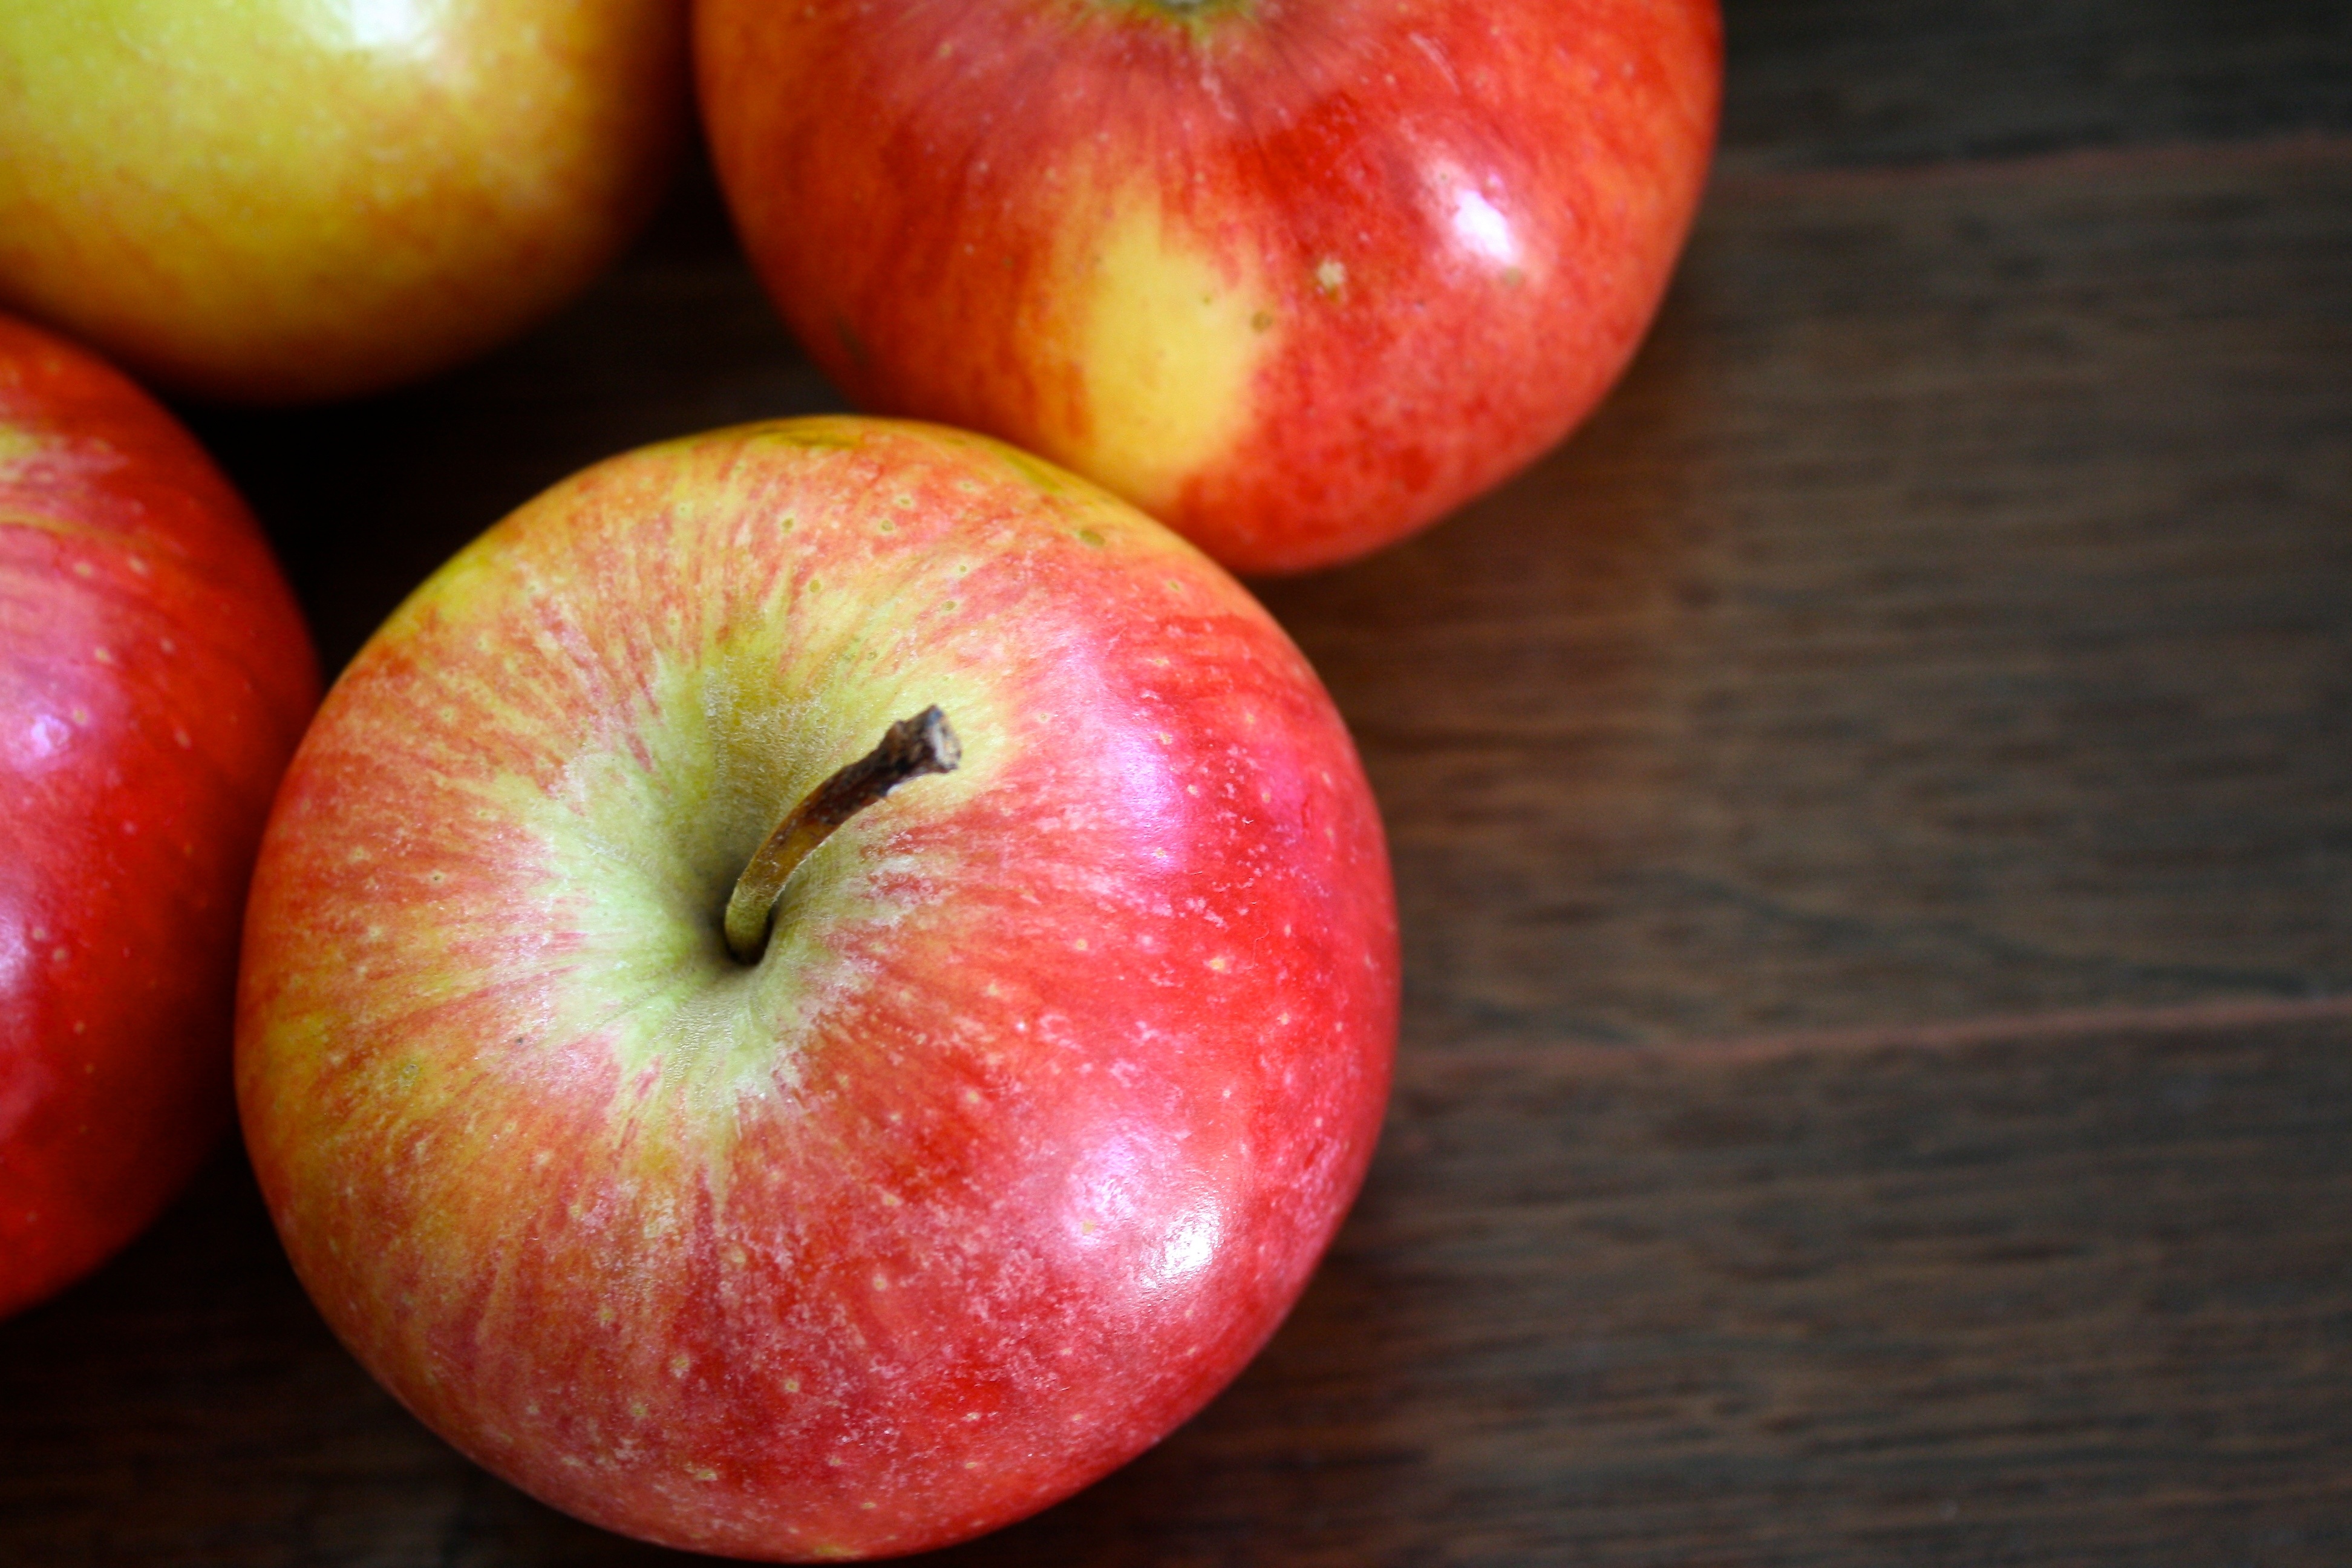
apple, plant, wood, fruit, summer, food, green, red, produce, natural, fresh, weight, lifestyle, healthy, delicious, juice, fresh fruit, vitamin, eating, nutrition, vegetarian, loss, diet, healthy food, healthy eating, organic, dieting, flowering plant, rose family, fruits and vegetables, healthy lifestyle, nectarine, eating healthy, healthy diet, health food, land plant, rose order